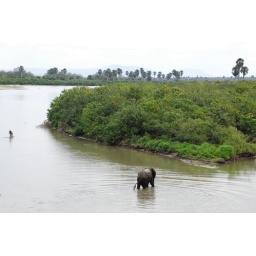
elephant in the river